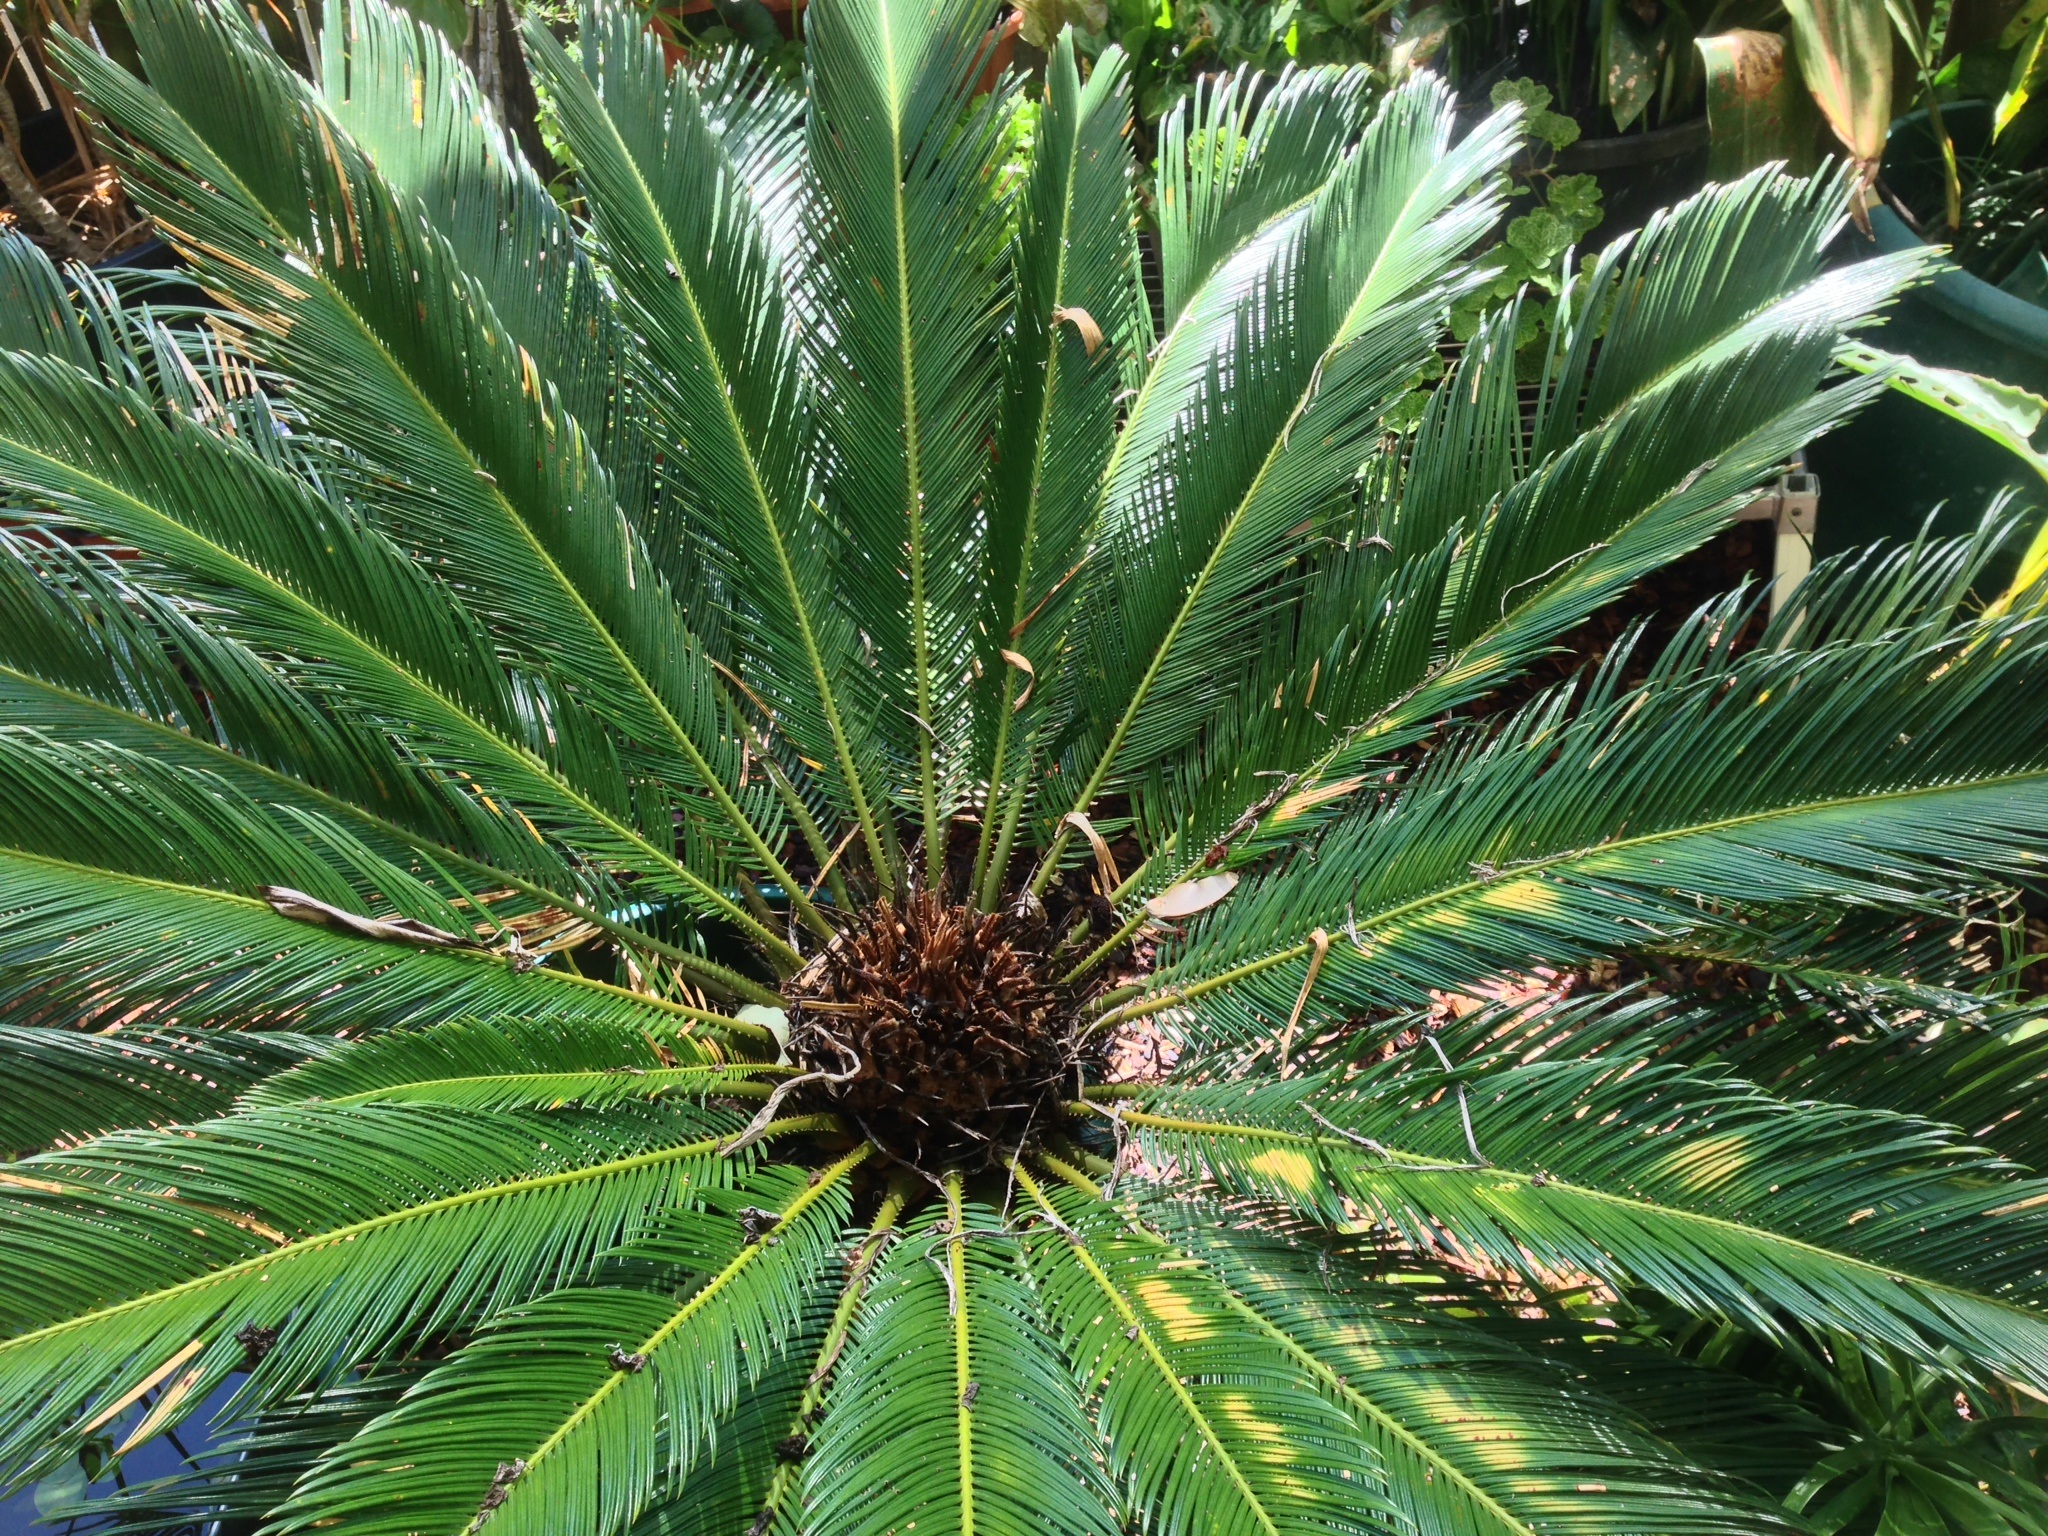
tree, nature, plant, leaf, flower, foliage, green, jungle, tropical, botany, garden, rainforest, tropics, cyclades, flowering plant, date palm, woody plant, land plant, arecales, palm family, borassus flabellifer, saw palmetto, elaeis